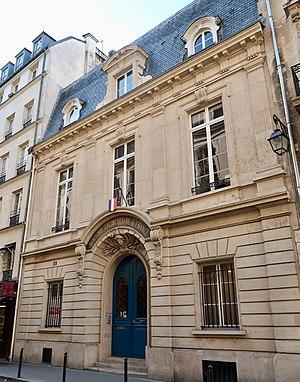
Académie d'agriculture de France, 18 rue de Bellechasse (Paris, 7e).
L'Académie d'agriculture de France est un établissement d'utilité publique à caractère scientifique et éducatif. Créée en 1761, elle porte cette dénomination depuis 1915. Basée à Paris elle comprend plus de 700 membres. Elle a pour principale mission de conduire des réflexions de natures scientifiques, techniques, économiques, juridiques, sociales et culturelles, sur le moyen et le long terme, dans les domaines de l’agriculture, de l’alimentation et de l’environnement. Son action contribue ainsi à éclairer les citoyens et les décideurs à préparer ou à accompagner les évolutions de ces différents secteurs.